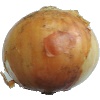
Label: white_onion